Crucifixion darkness

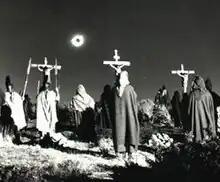
A scene of the film "Barabbas" (1961) in which a total solar eclipse that occurred on February 15, 1961, was used to recreate the crucifixion darkness

The crucifixion darkness is an event described in the synoptic gospels in which the sky becomes dark in daytime during the crucifixion of Jesus for roughly three hours. Most ancient and medieval Christian writers treated this as a miracle, and believed it to be one of the few episodes from the New Testament which were confirmed by non-Christian sources. Modern scholars have found references by early historians to accounts of this event outside the New Testament, although no copies of the referenced accounts survive.